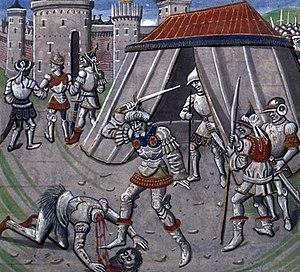
Les croisades du Moyen Âge sont des expéditions militaires organisées pour pouvoir mener le pèlerinage des chrétiens en Terre sainte afin d'aller prier sur le Saint-Sépulcre. À cette époque, elles sont d'ailleurs conçues comme une forme très particulière de pèlerinage, un « pèlerinage en armes ». Elles ont été prêchées par des papes, par des autorités spirituelles de l'Occident chrétien comme Bernard de Clairvaux, ou par des souverains comme Frédéric Barberousse.
La bataille de Hattin ou batailles des cornes de Hattin ou encore bataille de Tibériade a lieu le 4 juillet 1187 près du lac de Tibériade, en Galilée. Elle oppose les armées du royaume de Jérusalem, dirigées par Guy de Lusignan, aux forces de Saladin. Ce dernier remporte une victoire écrasante, qui lui ouvre les portes de la Palestine.
Le Talisman, parfois titré Richard en Palestine, est un roman historique de l'auteur écossais Walter Scott. C’est le deuxième roman de la série Histoires du temps des croisades. Il paraît le même jour que le premier, Les Fiancés, le 22 juin 1825, sous la signature « l'auteur de Waverley ».